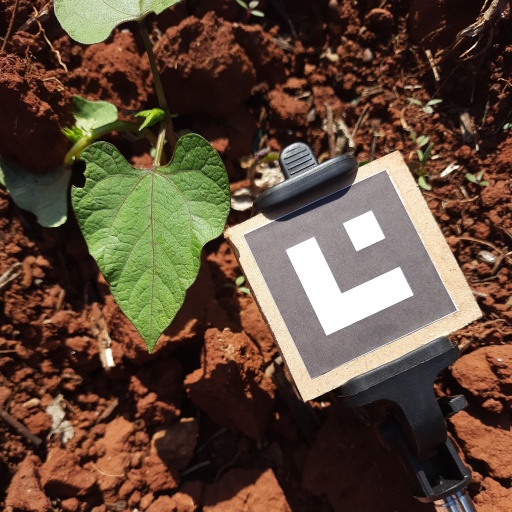
Observations: wavy surface, eating holes in the edge, under sunlight